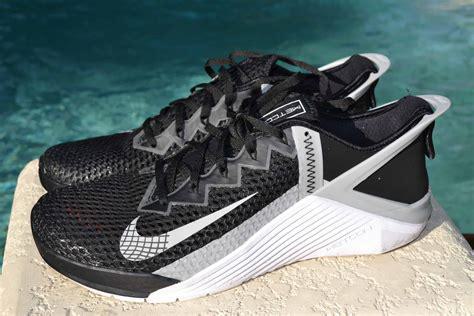
Brand: Nike
Model: Metcon 6